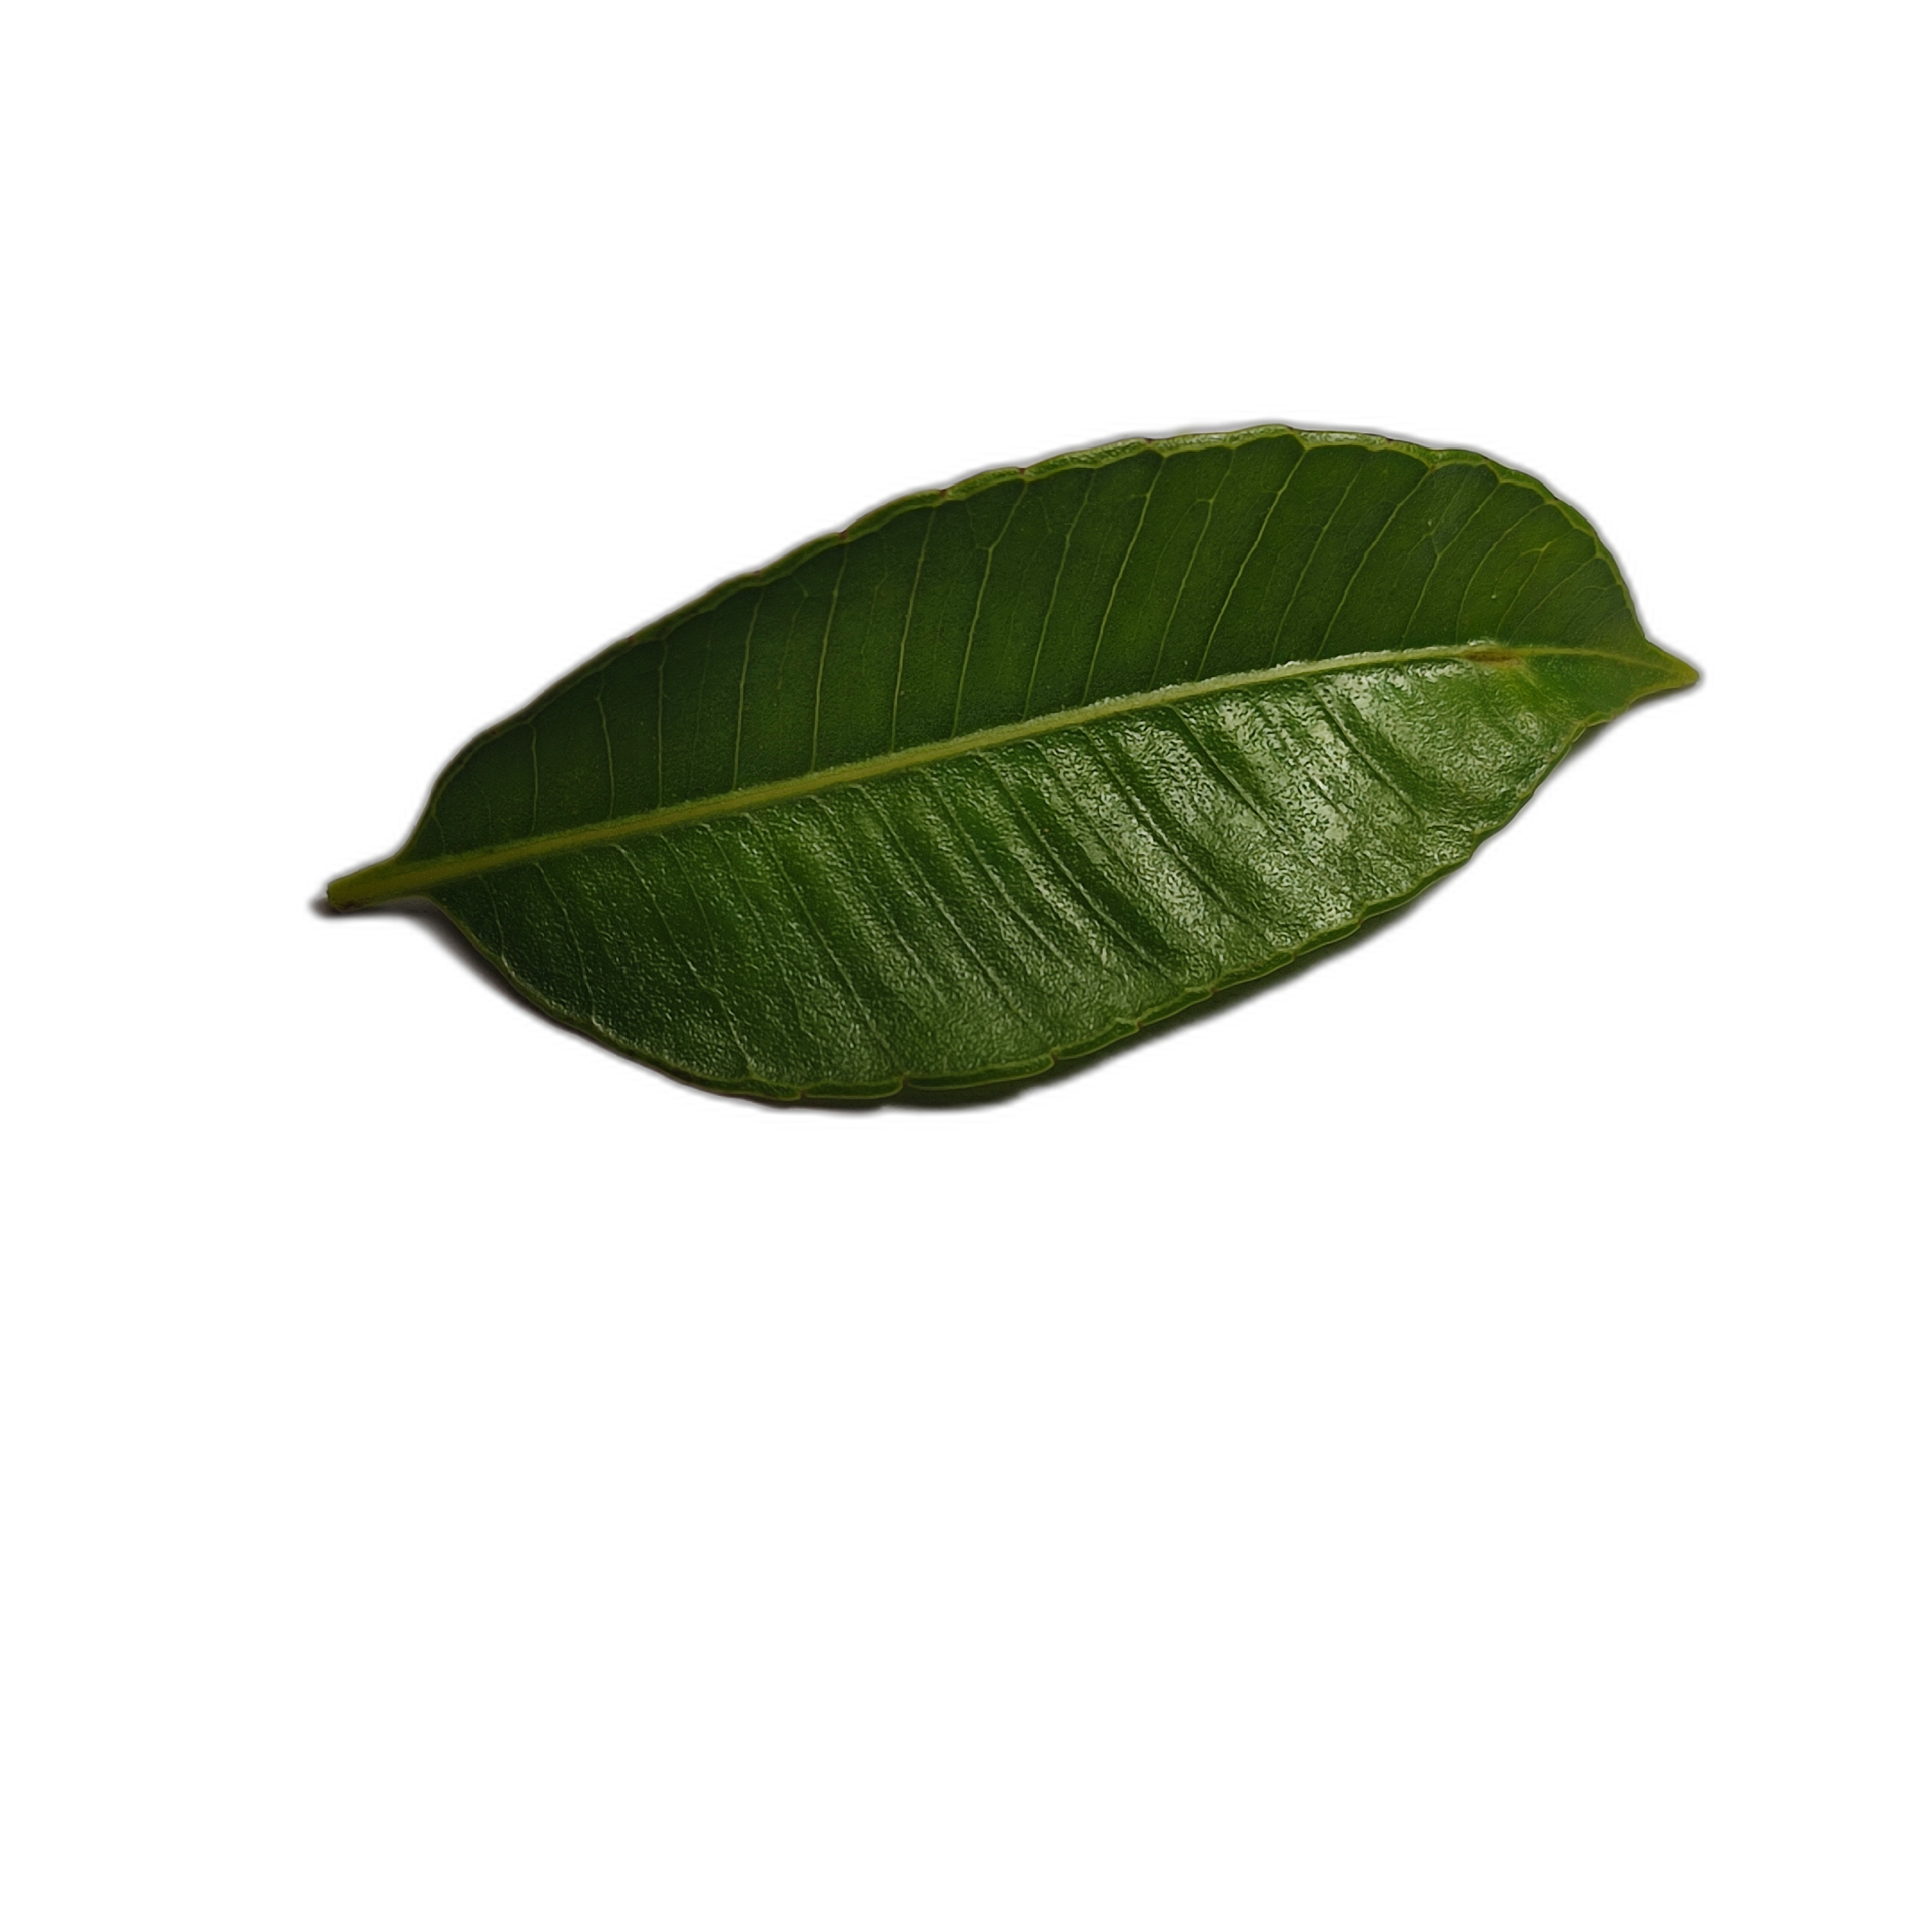
Label: healthy